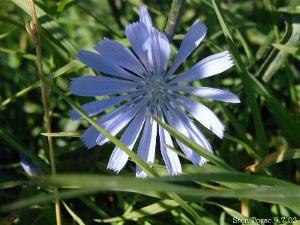
Cikorie (slægt)
Cikorie
Cikorie
Almindelig Cikorie (Cichorium intybus): Blomst
Cikorie er udbredt i Europa, Mellemøsten og Nordafrika. Det er stauder eller toårige planter med en grundstillet roset af spatelformede blande med tandet rand- De blomsterbærende skud er stive og bladbærende, og de danner kurve i hvert bladhjørne. Det er en planteslægt, hvori der kun er to vigtige arter: